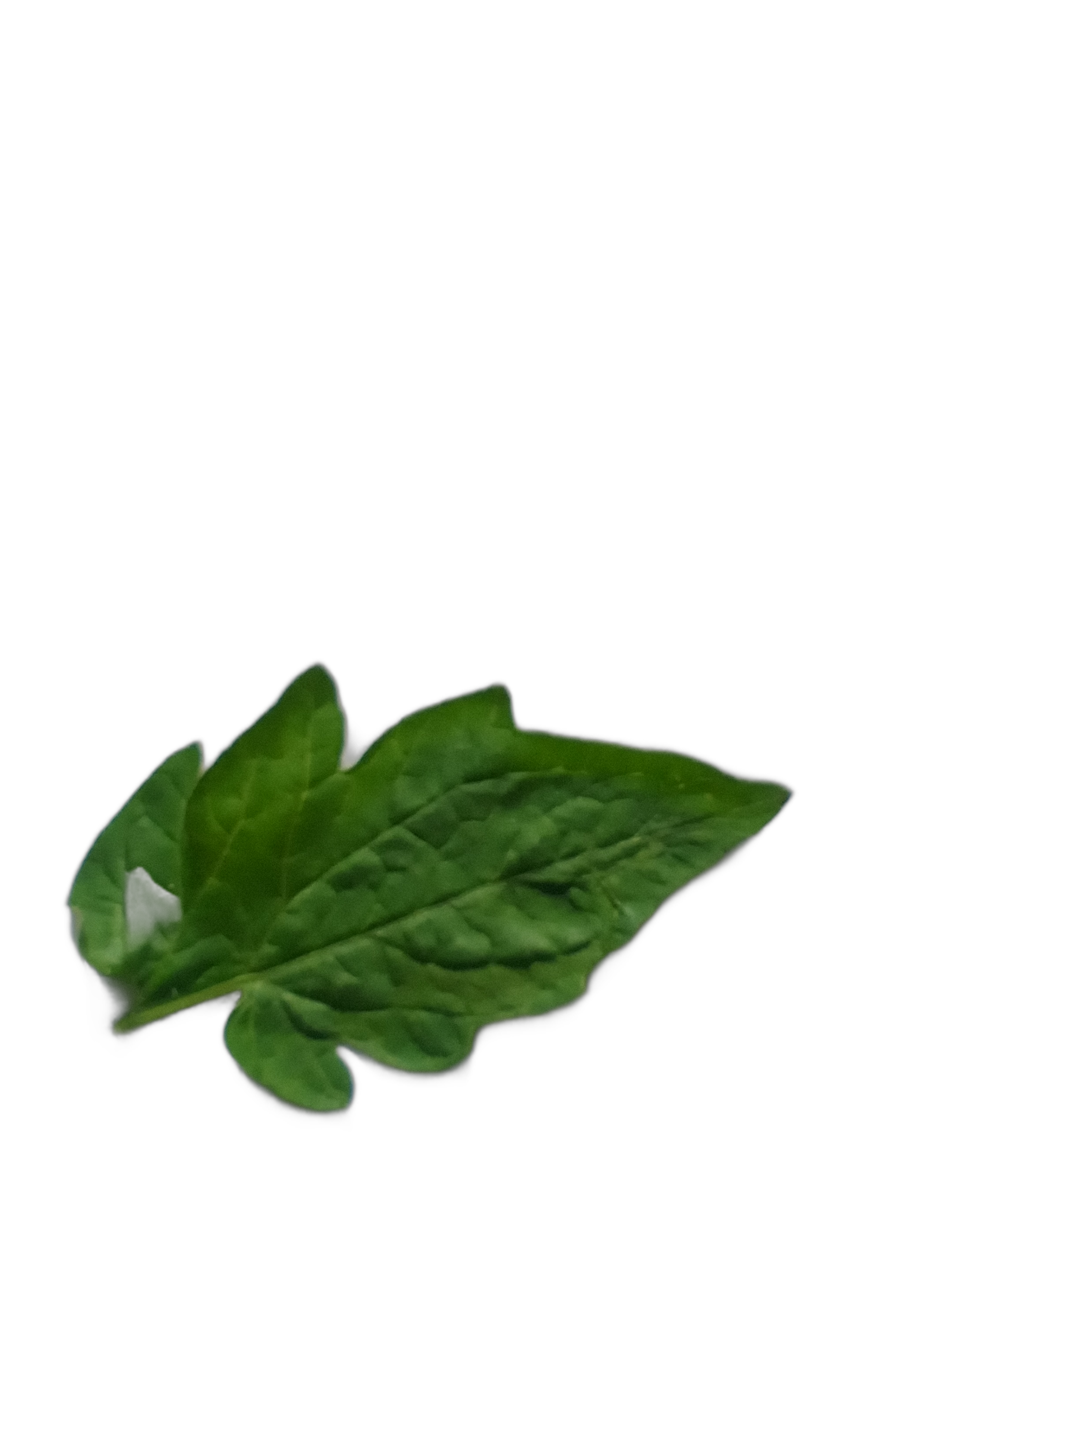
Crop: Tomato
Label: White_spot